REFORMA

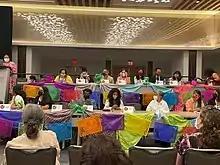
Pura Belpré Celebración 2022 at ALA Annual Conference

REFORMA celebrated 50 years with a virtual conference:"Somos el cambio / We Are the Change" November 4–7, 2021. This was also RNC VII. Proceedings of the 50th anniversary conference included presentations on "Increasing Black, Indigenous, (and) People of Color (BIPOC) Voices at Conferences and Workshops;" "La Biblioteca is for Everyone: Using Collections and Programs to Build Connections with Your Spanish Speakers;" "One Book Sin Fronteras: Conectando Comunidades Locales y Transfronterizas Mediante Múltiples Expresiones de la Lectura;" "Pura Belpré Award 101: From Volunteer Forms to Celebración;" and "Telling Our Stories and Voices for Equity: Recruitment and Retention of BIPOC Library Workers."